Modern Woman: The Lost Sex

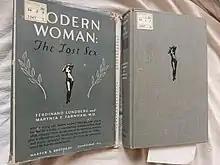
First Edition, with dust cover

Modern Woman: The Lost Sex is a 1947 work of scientific literature written by Ferdinand Lundberg and Marynia F. Farnham, M.D. which discusses the sociological and psychological context of American women in the post World War II era.